David Francis Barry

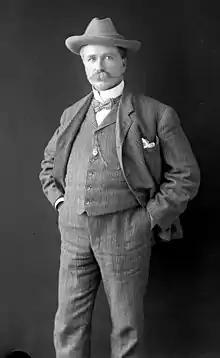
David Francis Barry 1910

David Francis Barry (March 6, 1854 – March 6, 1934) was a 19th-century photographer of the American West.